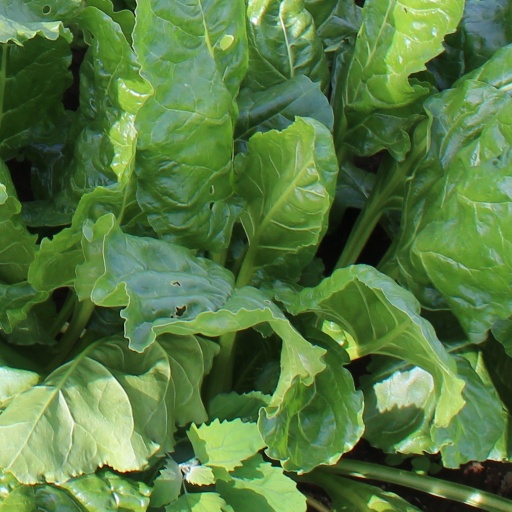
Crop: sugar beet